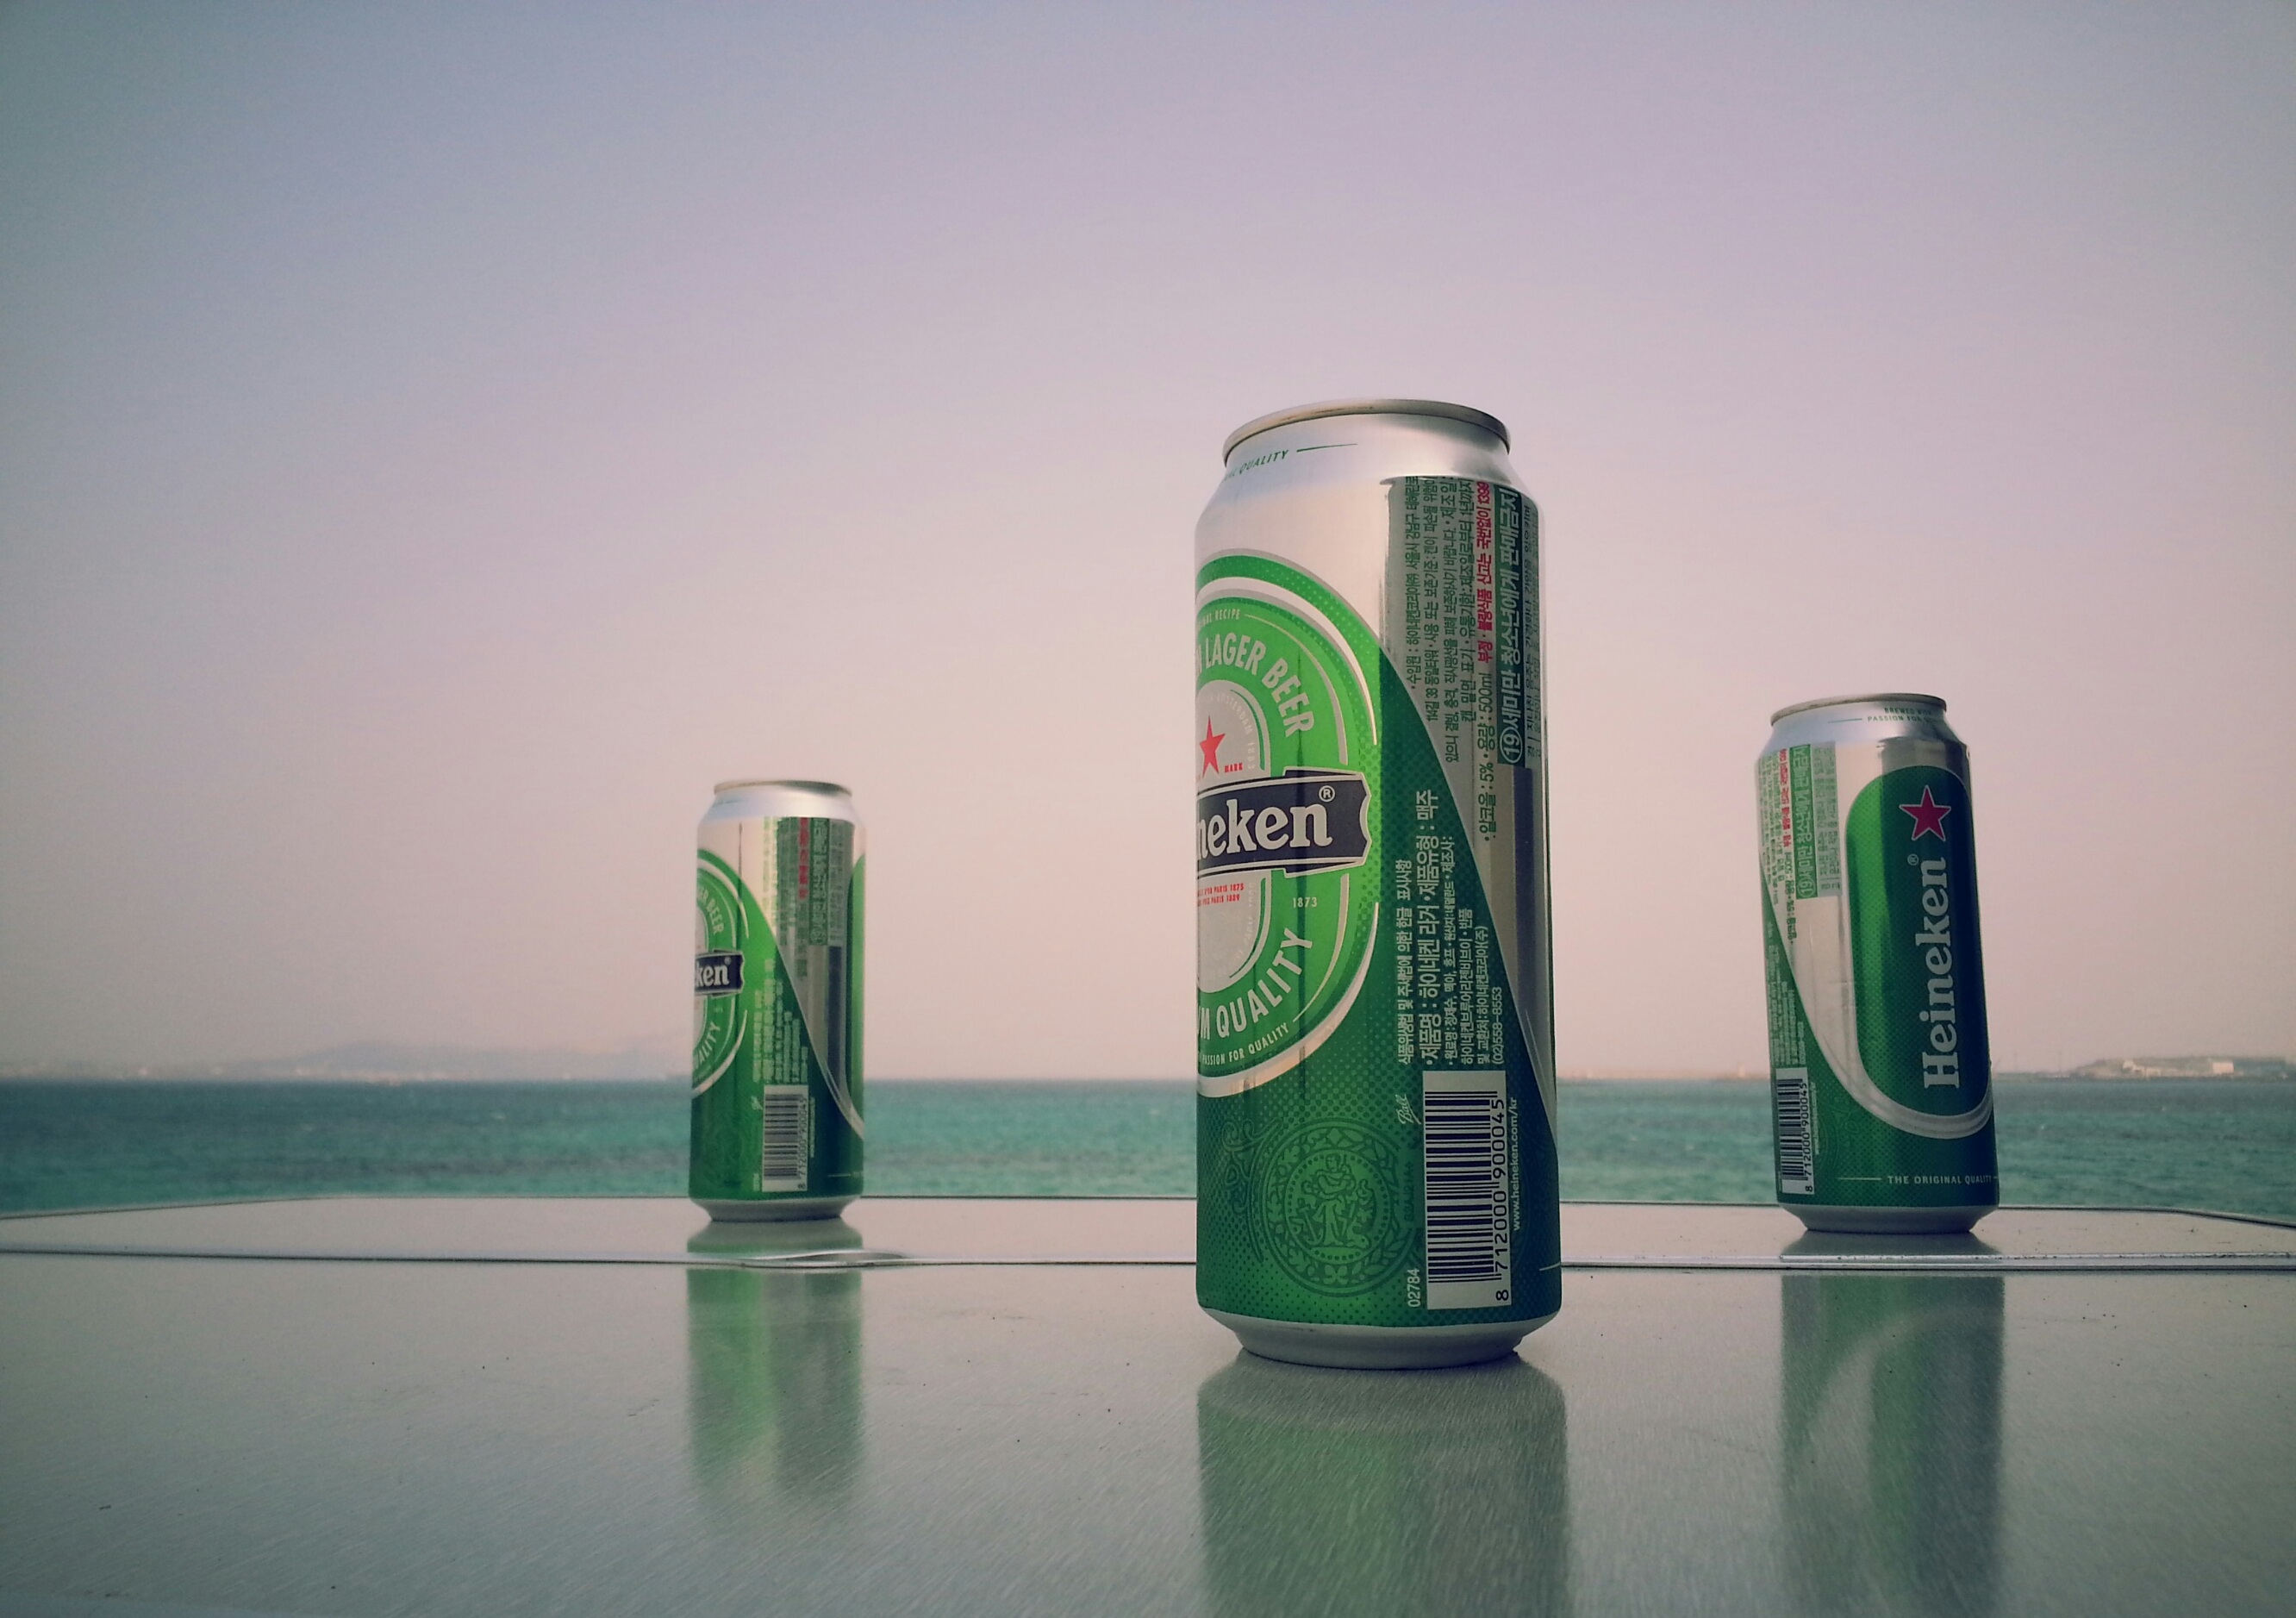
sea, water, green, color, drink, bottle, beer, heineken, cans